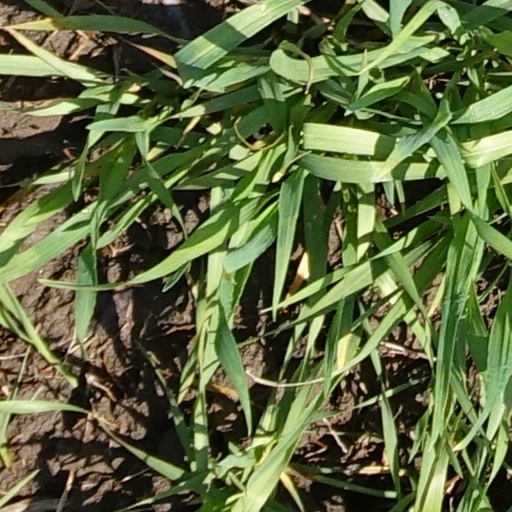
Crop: wheat